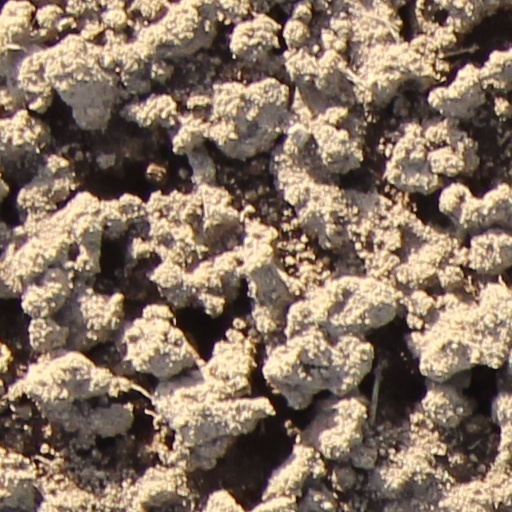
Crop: wheat